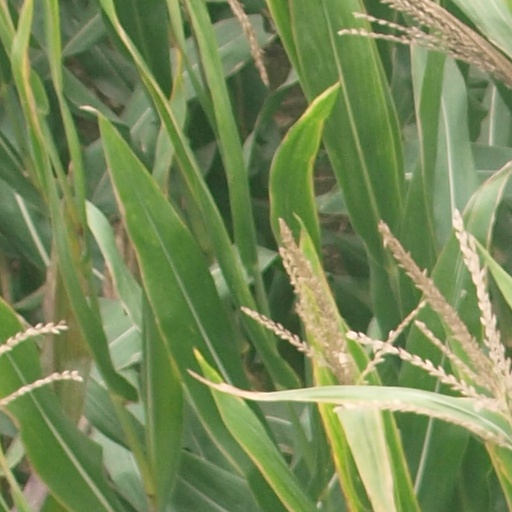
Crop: maize; corn